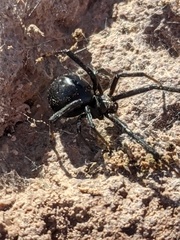
Species: Lactrodectus_hesperus